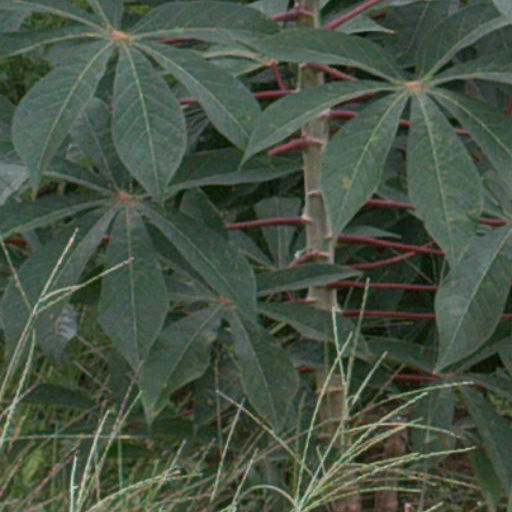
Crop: cassava